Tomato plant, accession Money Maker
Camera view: tilt-top (135 deg); turntable rotation: 150 degrees
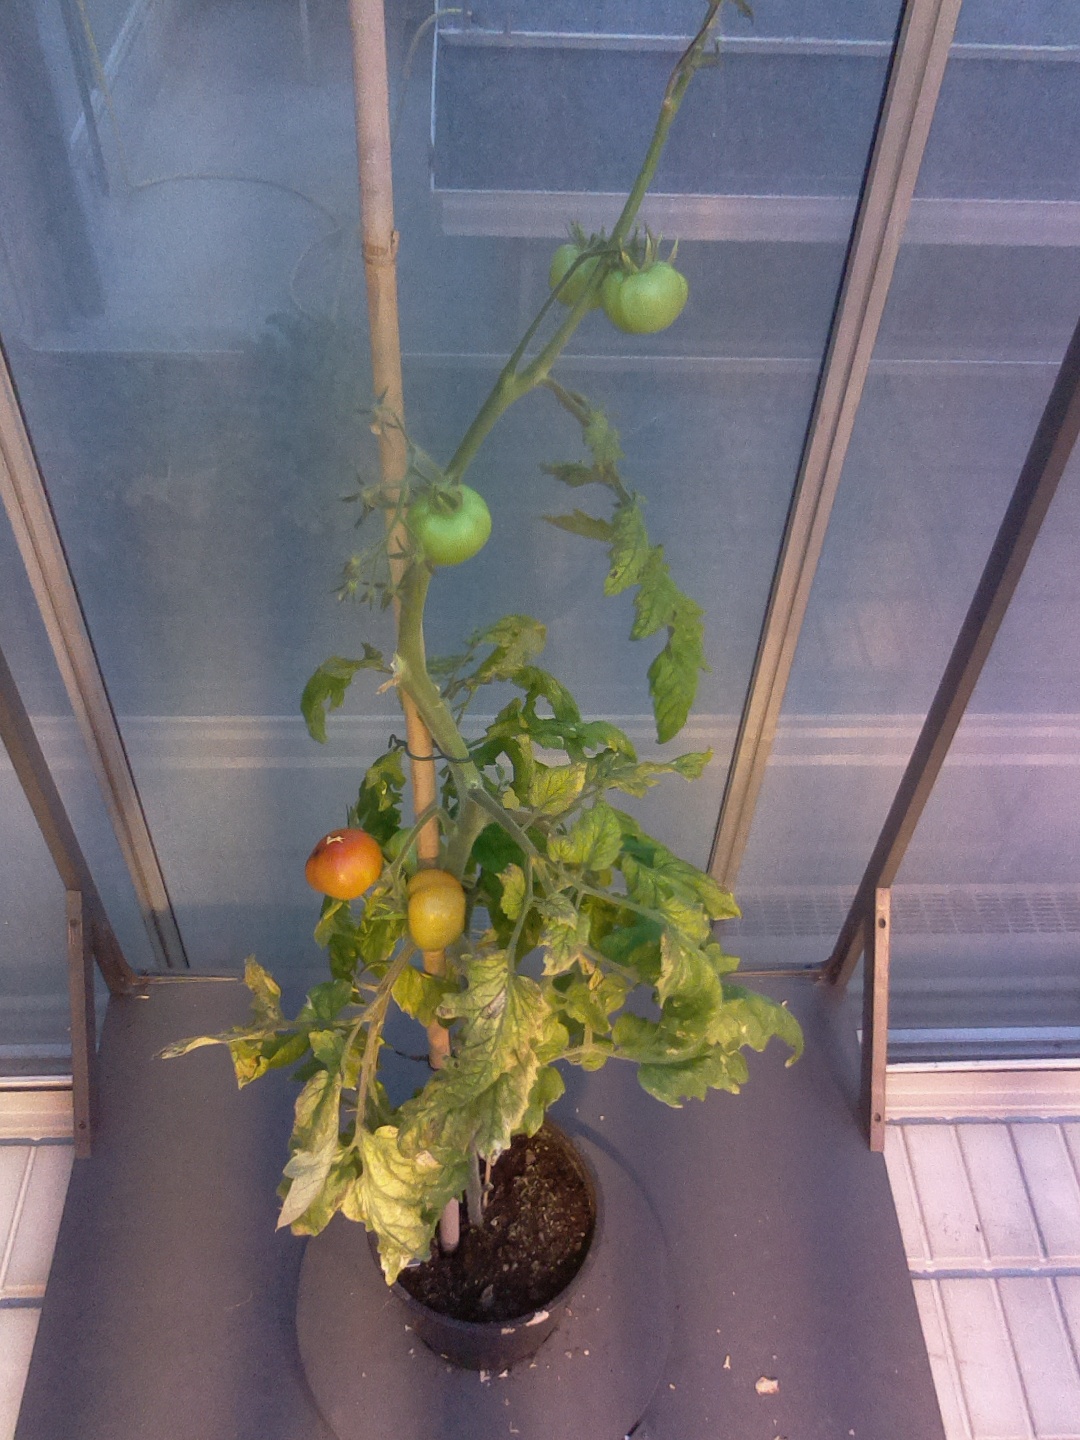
BBCH growth stage 80: fruits start showing typical ripe color (orange -> red)